History of Honduras

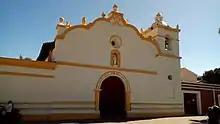
The church of la Merced in the city of Comayagua was the first Cathedral of Honduras in 1550 and is the oldest Honduran church still standing.

In January 1524, Hernán Cortés directed captain Cristóbal de Olid to establish a colony in Honduras named ""Triunfo de la Cruz"", the modern town of Tela. Olid sailed with several ships and over 400 soldiers and colonists to Cuba to pick up supplies Cortés had arranged for him. There Governor Diego Velázquez de Cuéllar convinced him to claim the colony he was to found as his own. Olid sailed to the coast of Honduras and came ashore east of Puerto Caballos at "Triunfo de la Cruz" where he settled and declared himself governor. Cortés got word of Olid's insurrection however, and sent his cousin Francisco de las Casas with several ships to Honduras to remove Olid and claim the area for Cortés. Las Casas, however, lost most of his fleet in a series of storms along the coast of Belize and Honduras. His ships limped into the bay at Triunfo, where Olid had established his headquarters.